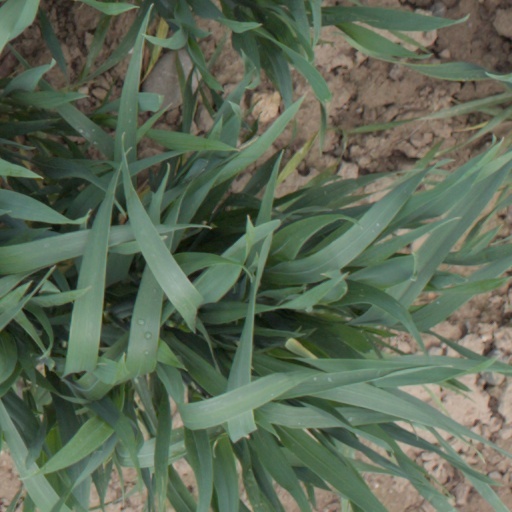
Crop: wheat